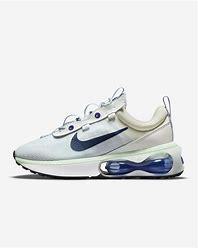
Brand: Nike
Model: Air Max 2021